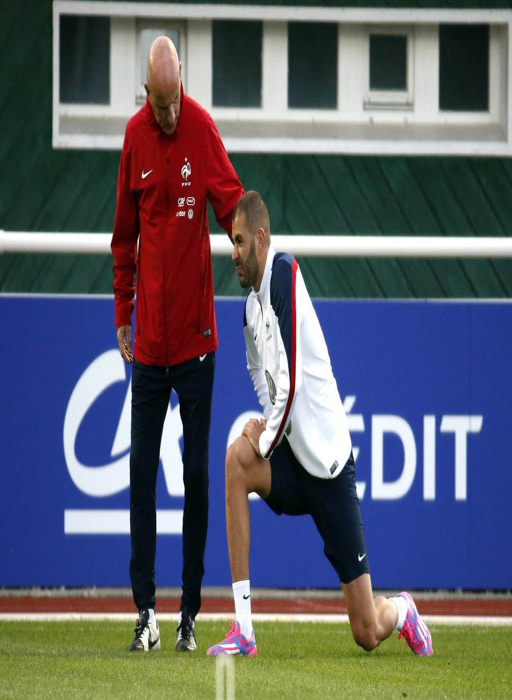
person assists football player after he was slightly injured during a training session